Mark Winterbottom

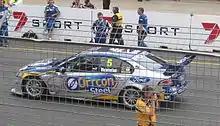
The Ford Performance Racing entered Ford FG Falcon of Mark Winterbottom at the 2010 Clipsal 500 Adelaide.

Winterbottom experienced a challenging season, finishing in fifth position in the championship, eight places ahead of team-mate Steven Richards. His highlights included an event win at the Gold Coast 600 and pole positions for Race 3 of the championship at the Hamilton 400 in New Zealand, and race 5 at Winton Motor Raceway. On both occasions, he had troublesome races which resulted in little or no points for the championship. In race 6 at Winton, Winterbottom recovered from the difficulties of race 5 to finish in second position. He also won a race at the V8 Supercars Challenge non-championship round at the Australian Grand Prix.